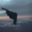
Label: airplane